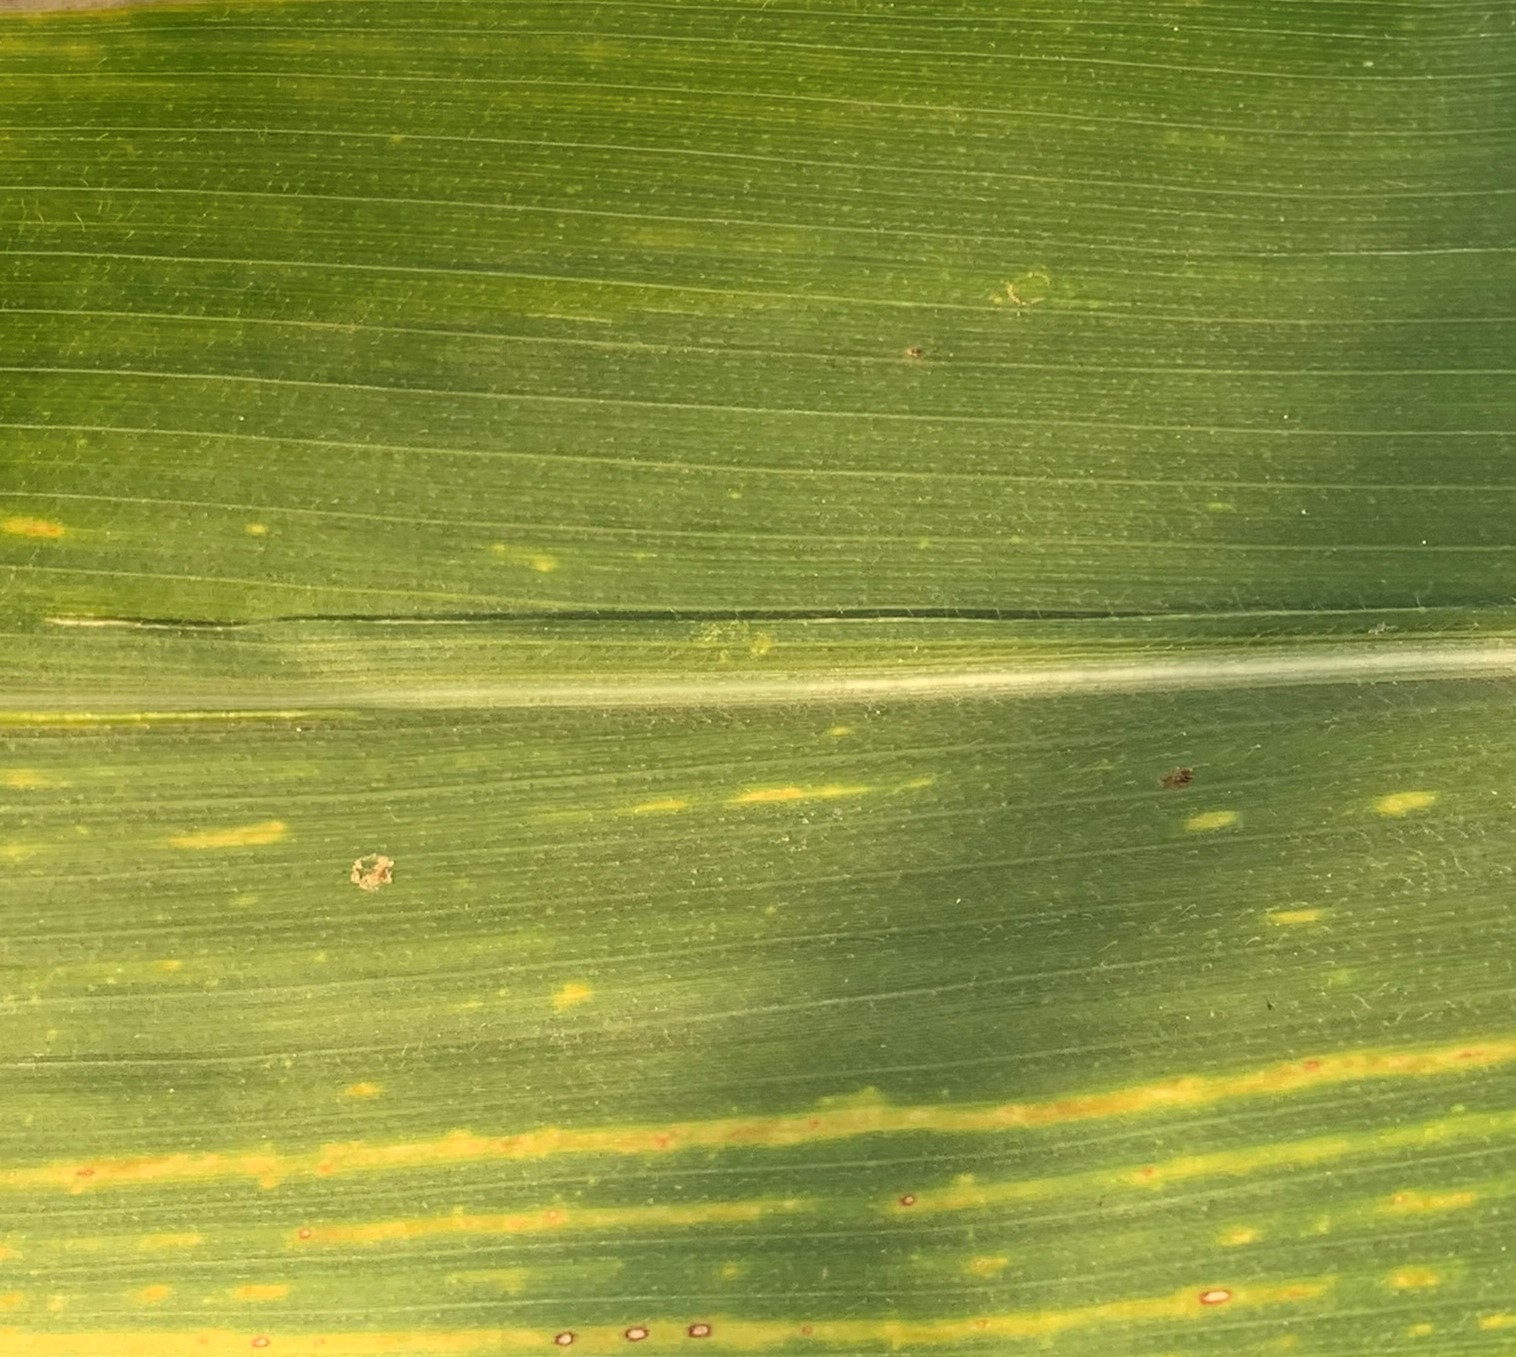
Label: MLN